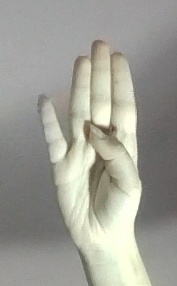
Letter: kaaf